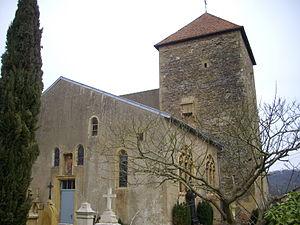
Église Saint-Gorgon de Lessy (Moselle, France)
Lessy est une commune française située dans le département de la Moselle.